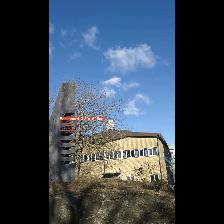
Label: NonHuman